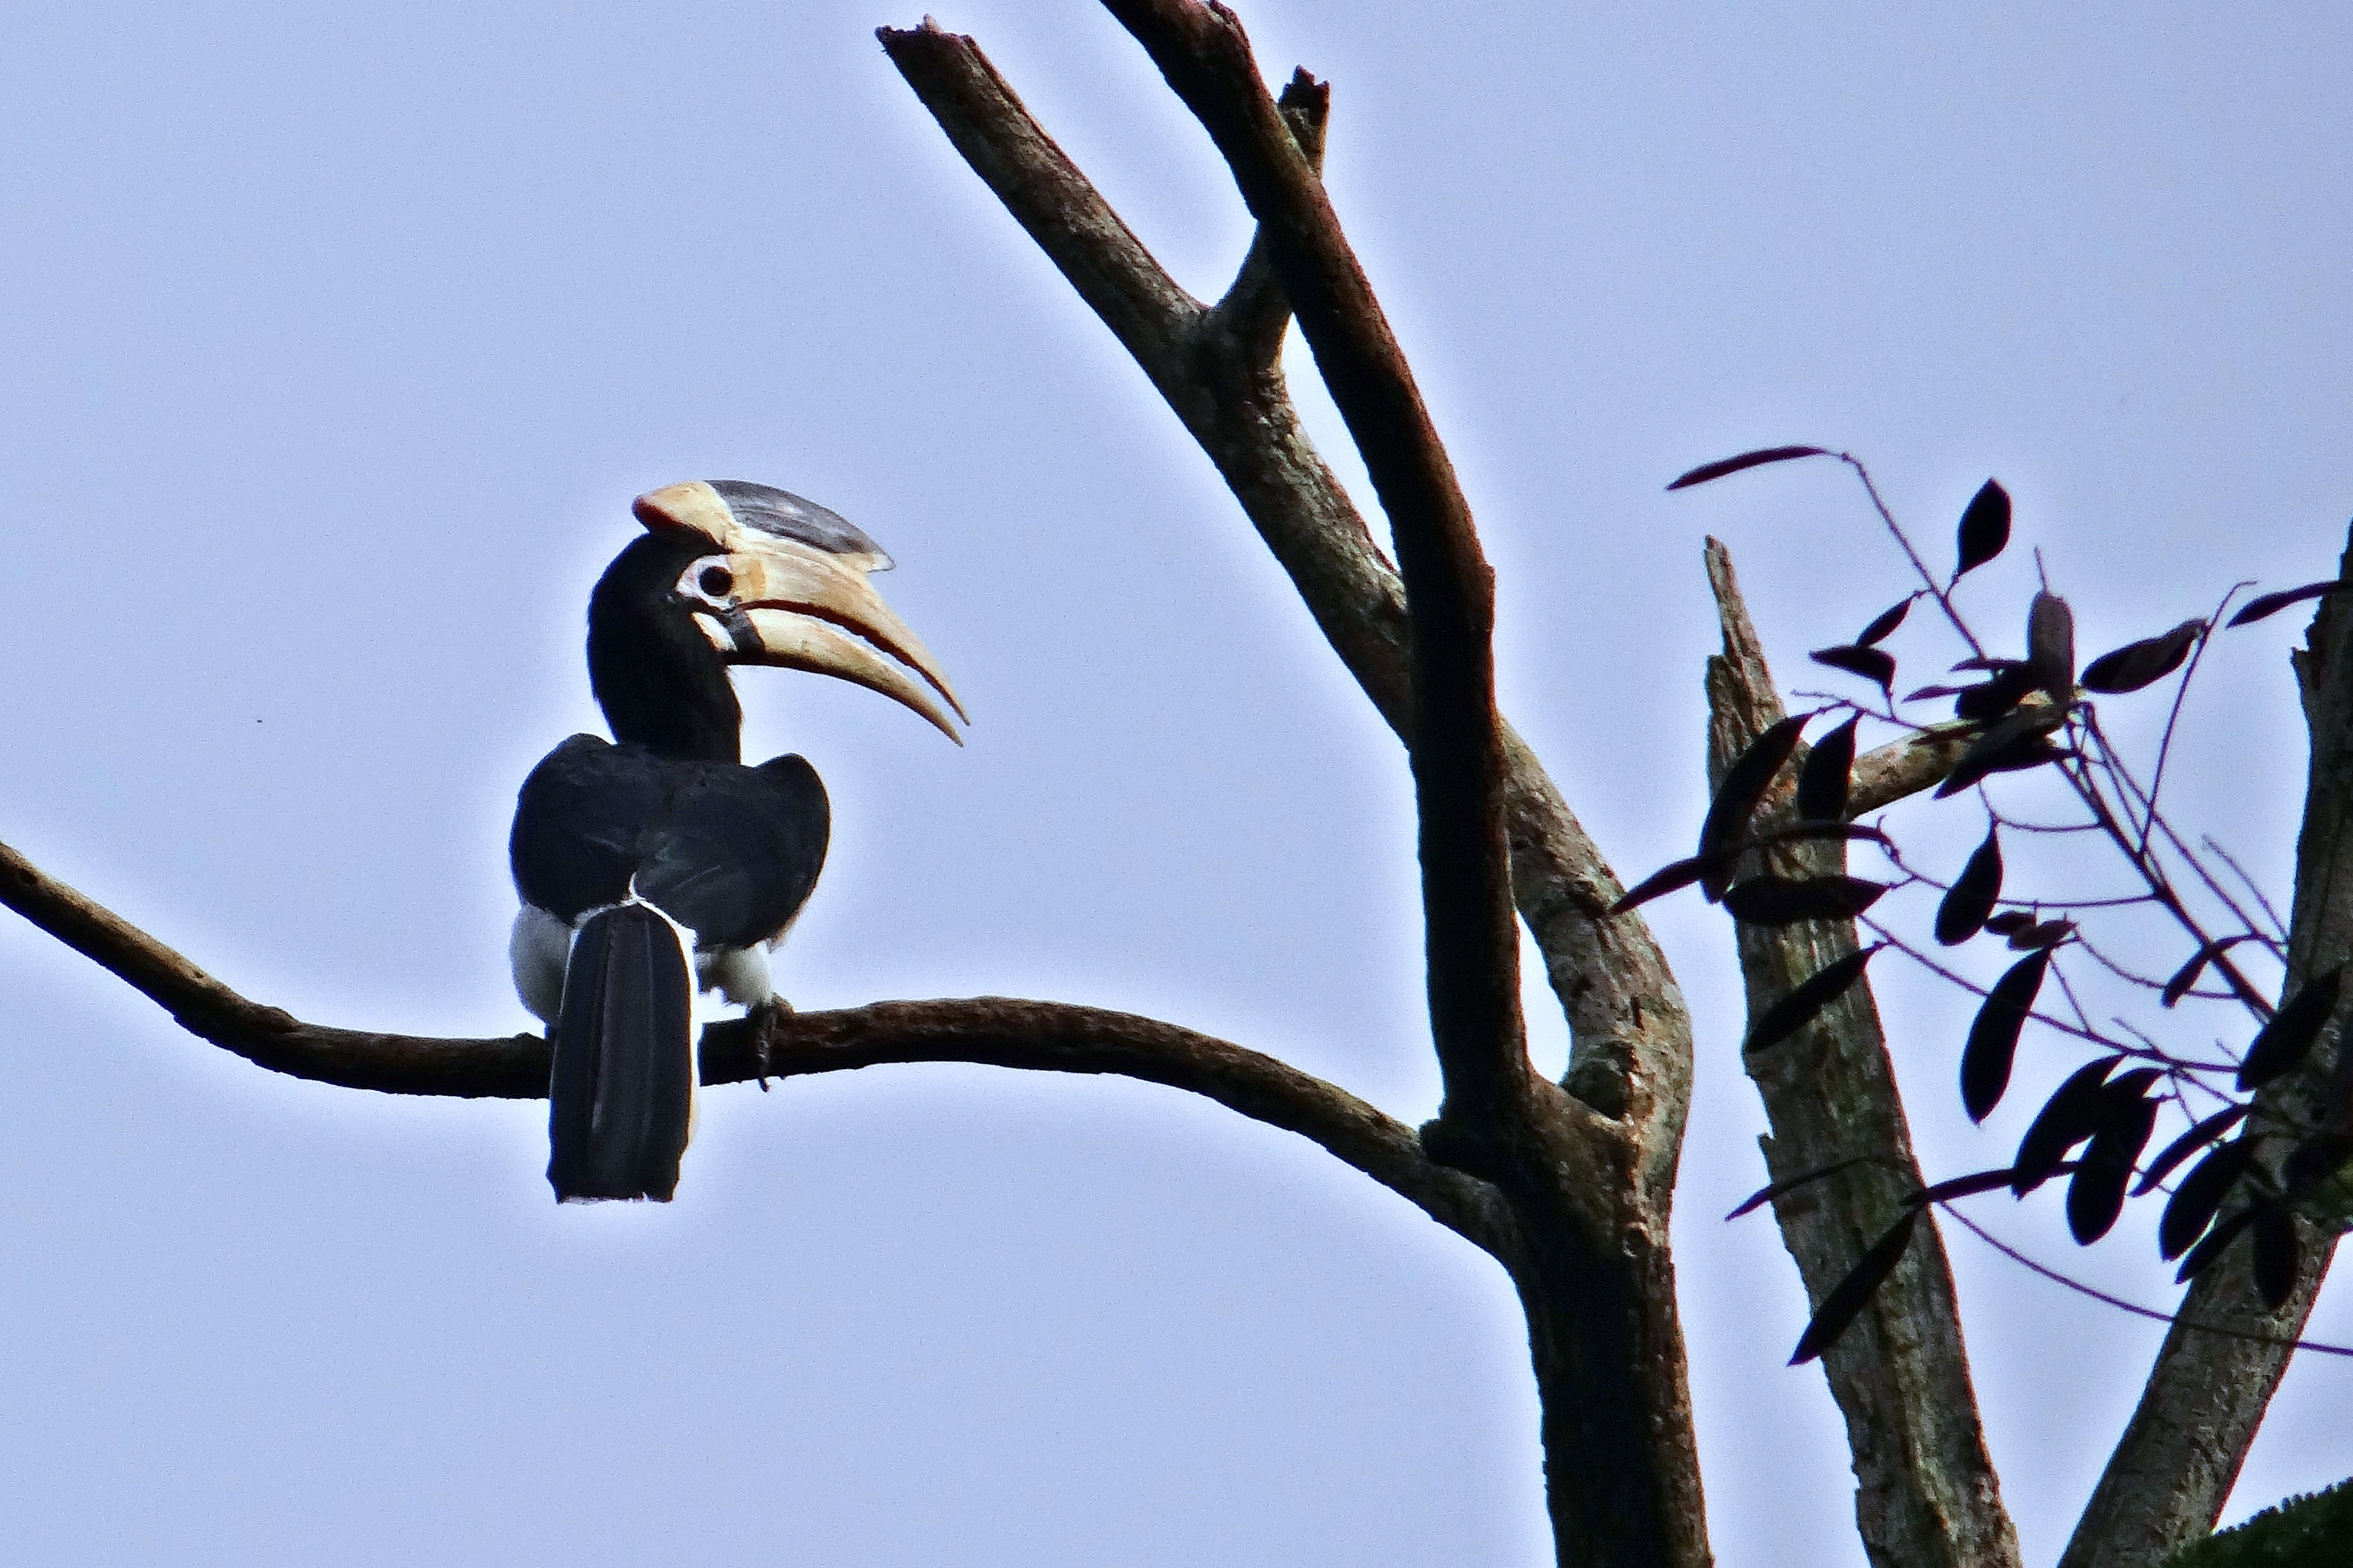
branch, bird, wing, tropical, fauna, vertebrate, india, cormorant, hornbill, karnataka, coraciiformes, dandeli, western ghats, malabar pied hornbill, anthracoceros coronatus, lesser pied hornbill, hornbill reserve